Piet Esser

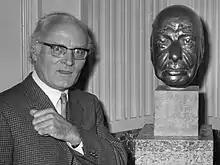
Piet Esser (1970)

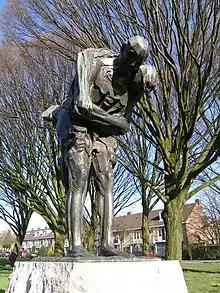
"Barmhartige Samaritaan" (Good Samaritan) by Piet Esser in Utrecht (1976).

Vincent Pieter Semeyn Esser known as Piet Esser (9 March 1914, Baarn – 19 November 2004) was a Dutch sculptor.